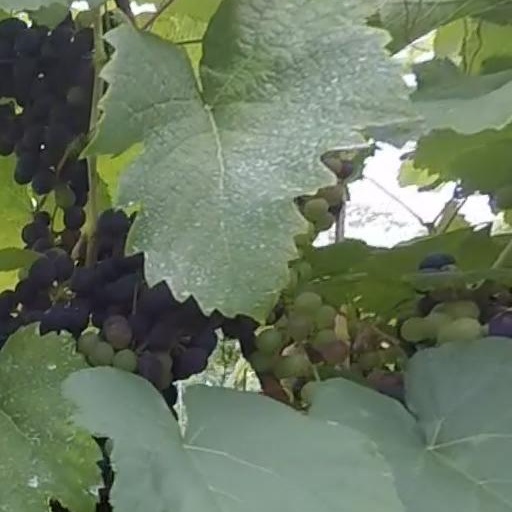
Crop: grape